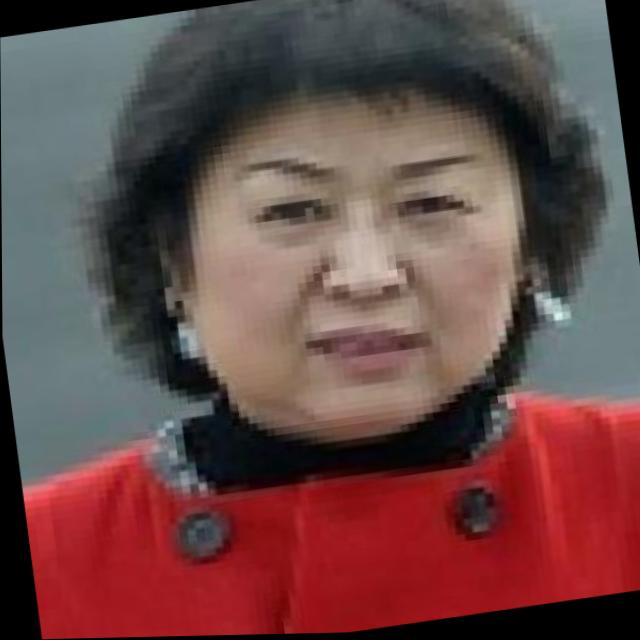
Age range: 45-64